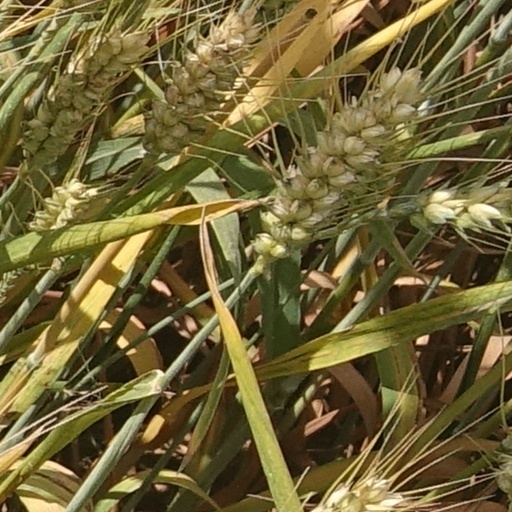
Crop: wheat